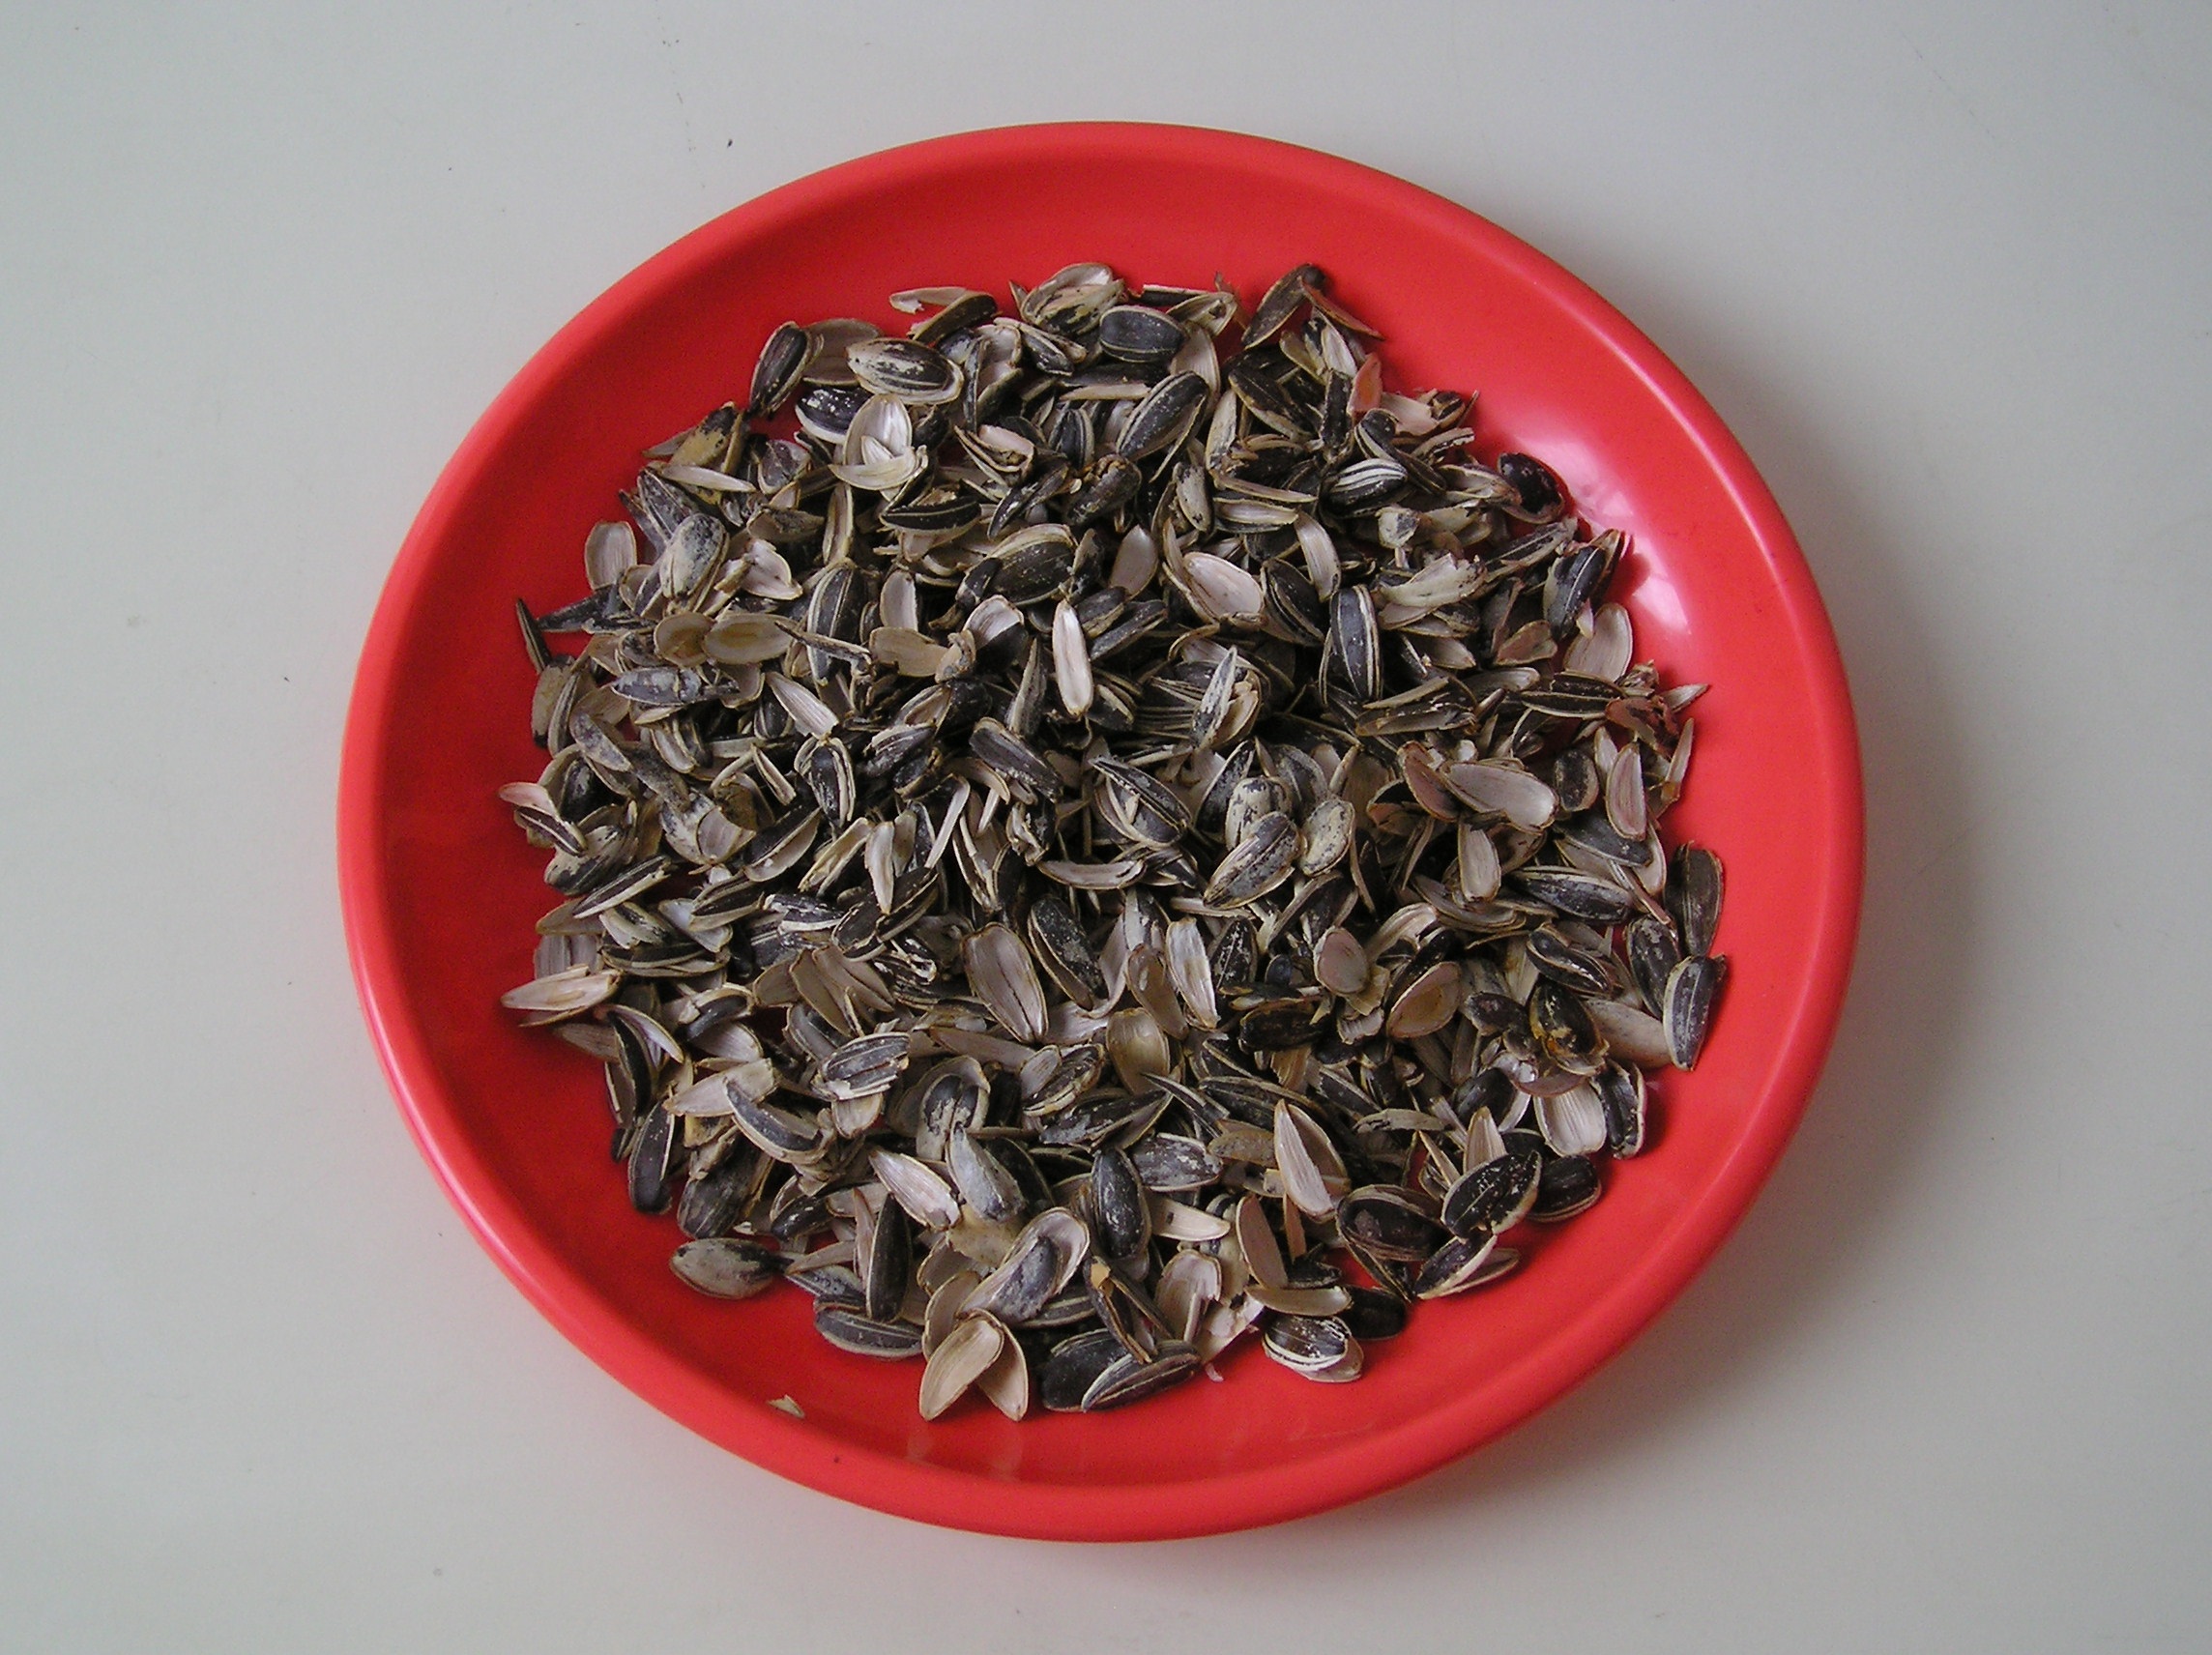
tea, flower, dish, food, produce, drink, cuisine, sandwich, pipes, vegetarian food, sunflower seeds, sunflower seed